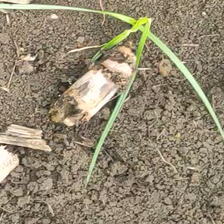
Weed species: Lavhala_(Cyperus_Rotundus)